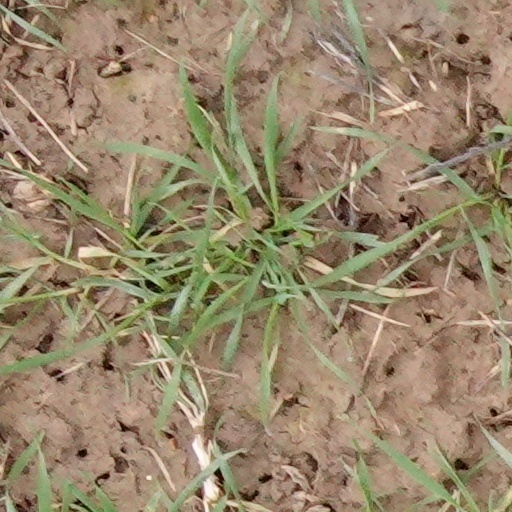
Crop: wheat